Susanna Montgomerie, Countess of Eglinton

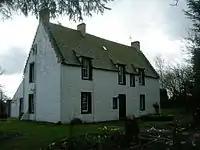
Kilmaurs Place.

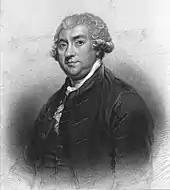
James Boswell of Auchinleck.

On 24 October 1769, near Ardrossan, travelling in his carriage and four servants following him, Alexander met two men, one of whom was Mungo Campbell, an officer of excise at Saltcoats, and son of a Provost of Ayr, one of twenty-four children. Alexander, as Mungo had previously been caught shooting game on his estates, asked Mungo to hand over the gun he was carrying, which he refused, saying that he would rather die. The earl then ordered his fowling-piece, which was not loaded, to be brought from the carriage and in the scuffle that ensued, Mungo fired at Lord Eglinton, who was mortally wounded in the bowels, and died ten hours later at about one o’clock the following morning, at Eglinton Castle, where he had been taken in his carriage. The preserved door pannel (sic) contradicts the stated course of events by stating that the Earl was "instantly shot" upon leaving his carriage.